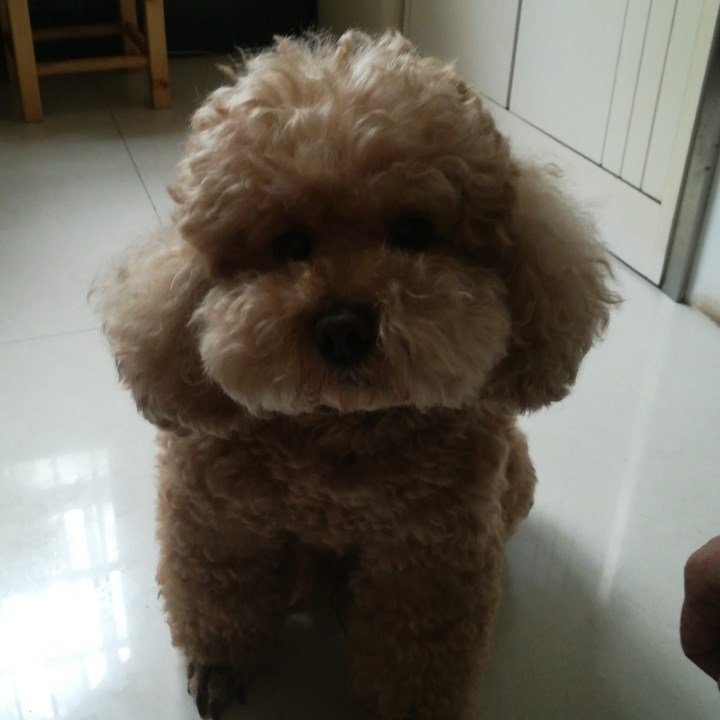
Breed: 7449-n000128-teddy